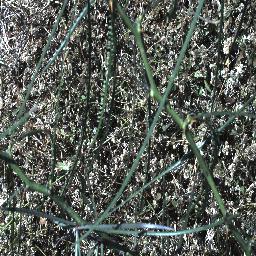
Label: parkinsonia